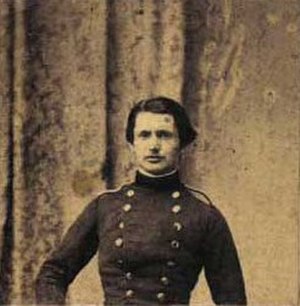
Christian Arendrup / Uddannelse og krigsdeltagelse
Christian Henrik Arendrup
Christian Henrik Arendrup var en dansk officer og guvernør i Dansk Vestindien, bror til Adolph, Albert, Emil og Herluf Arendrup.